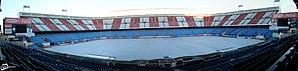
Le Club Atlético de Madrid S.A.D, plus couramment appelé Atlético de Madrid, Atlético ou Atleti, est un club de football espagnol basé à Madrid, qui dispute actuellement la Liga.